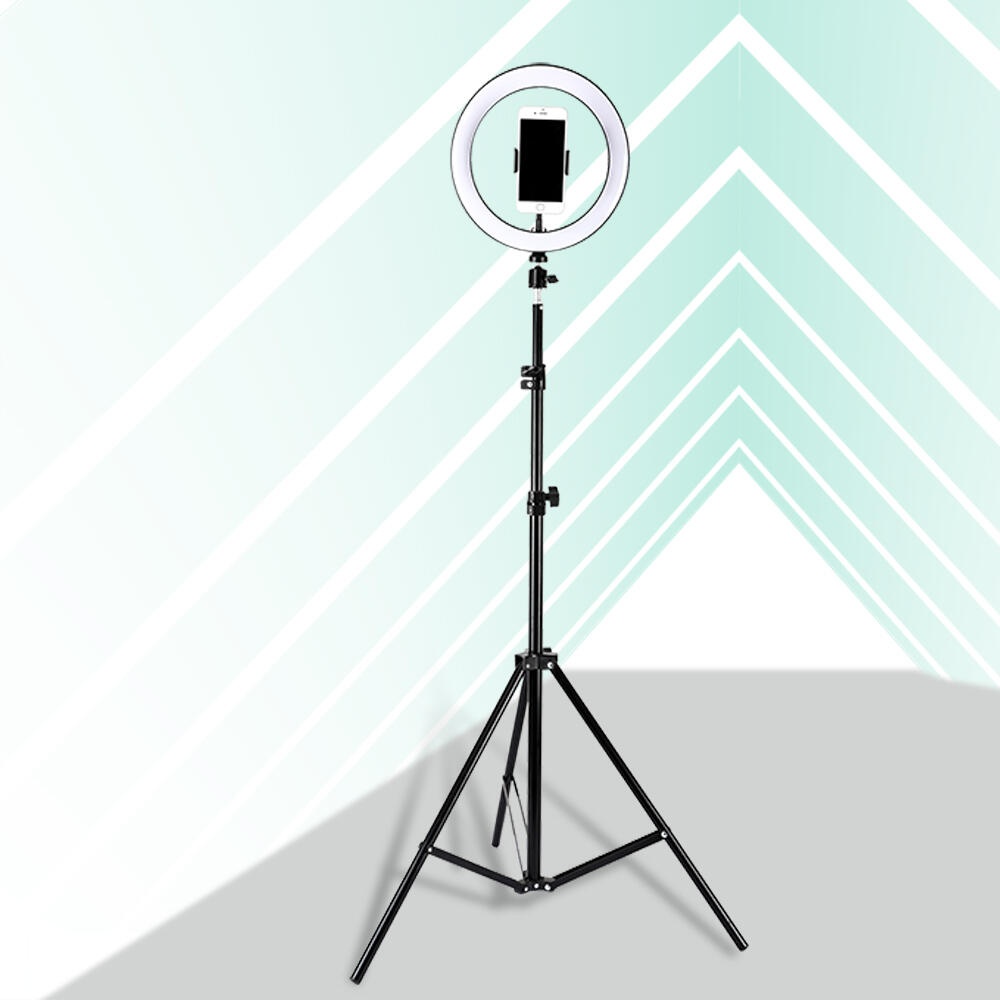
TRIPODE PARA ARO SELFIE
• Plegable. • Tamaño: 1,60 m. • Peso: 0,5 kg. • Perfecto para aro de luz.
Brand: Dropea
Category: Cameras & Optics > Camera & Optic Accessories > Tripods & Monopods > Light Stands